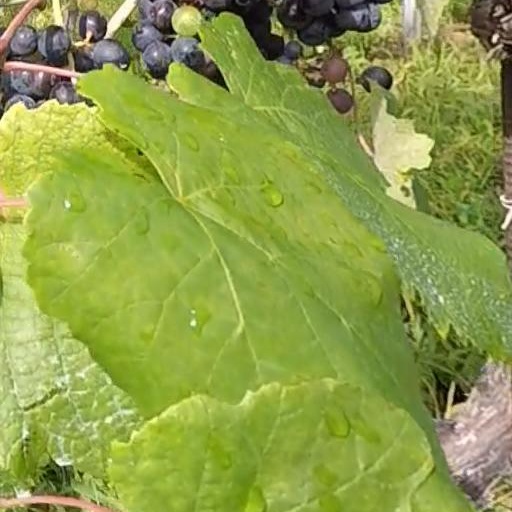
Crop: grape